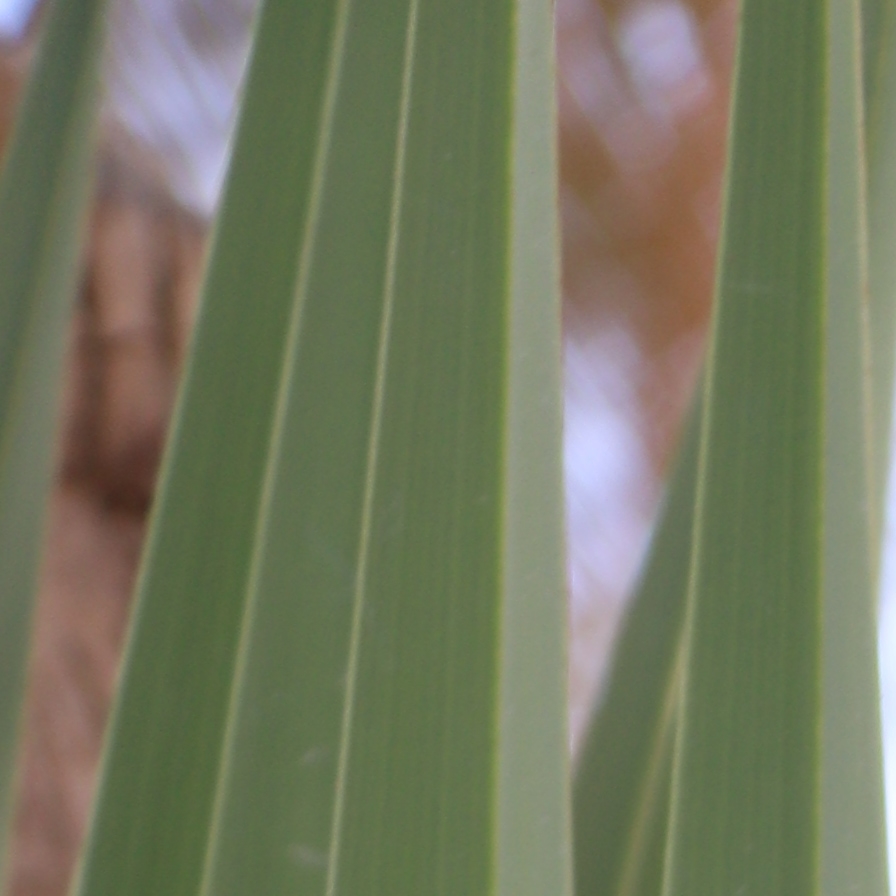
Label: Healthy